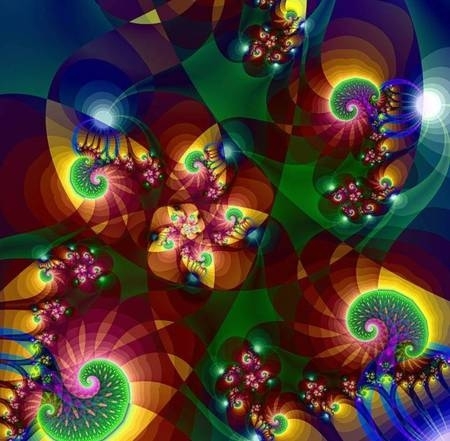
Texture: swirly